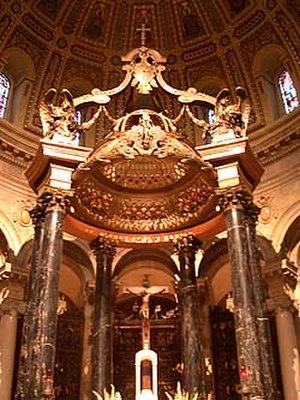
La cathédrale Saint-Paul est la co-cathédrale de l'archidiocèse de Saint Paul et Minneapolis, avec la basilique Sainte-Marie de Minneapolis. Elle est située à Saint Paul en haut de la Cathedral Hill qu'elle domine de son dôme de cuivre.